Jean-Louis Giraud Soulavie

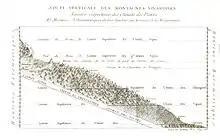
Soulavie's chart of plant altitudinal distributions was among the first to illustrate a transverse section of plant distribution by altitude

Jean-Louis Giraud Soulavie (8 July 1752 – 11 March 1813) was a French clergyman, geologist, and writer. He was among the first to recognize ecological constraints in the distribution of species and noted altitudinal limits to some plants in 1784, drawing transverse distribution maps about 23 ahead of Humboldt and Bonpland. Soulavie was an active participant in the French Revolution, joining the Jacobin club, and survived despite being in favour of Robespierre. His geological studies suggested to him that the earth was several million years old but on orders from the church, he eschewed geology.